Neve Tzedek

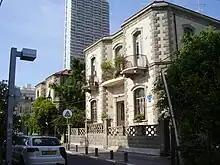
Restored house in Neve Tzedek

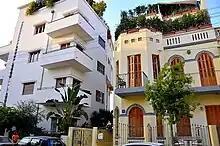
Bauhaus and eclectic architecture in Neve Tzedek

Neve Tzedek was established by a group of Sephardi Jewish families seeking to move outside of over-crowded Jaffa. Notably, the family of Aharon Chelouche moved to the area in 1883 with some 50 families following suit in the next few years. The neighbourhood was officially established in 1887. Additional neighborhoods grew up around Neve Tzedek, among them Neve Shalom (1890), Yefe Nof (1897) and Batei Feingold (1904).